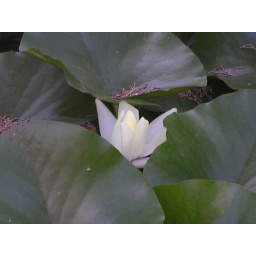
white in the green